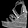
Label: Sandal